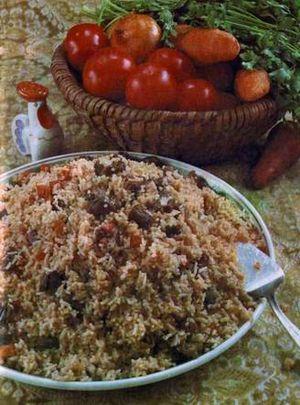
Cet article décrit la cuisine des Tatars de la Volga, vivant au Tatarstan et aux alentours. Pour les Tatars de Crimée voir Cuisine des Tatars de Crimée.